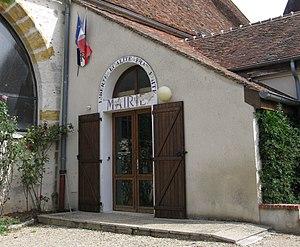
Mairie de Coutençon. (Seine-et-Marne, région Île-de-France).
Coutençon est une commune française située dans le département de Seine-et-Marne en région Île-de-France.